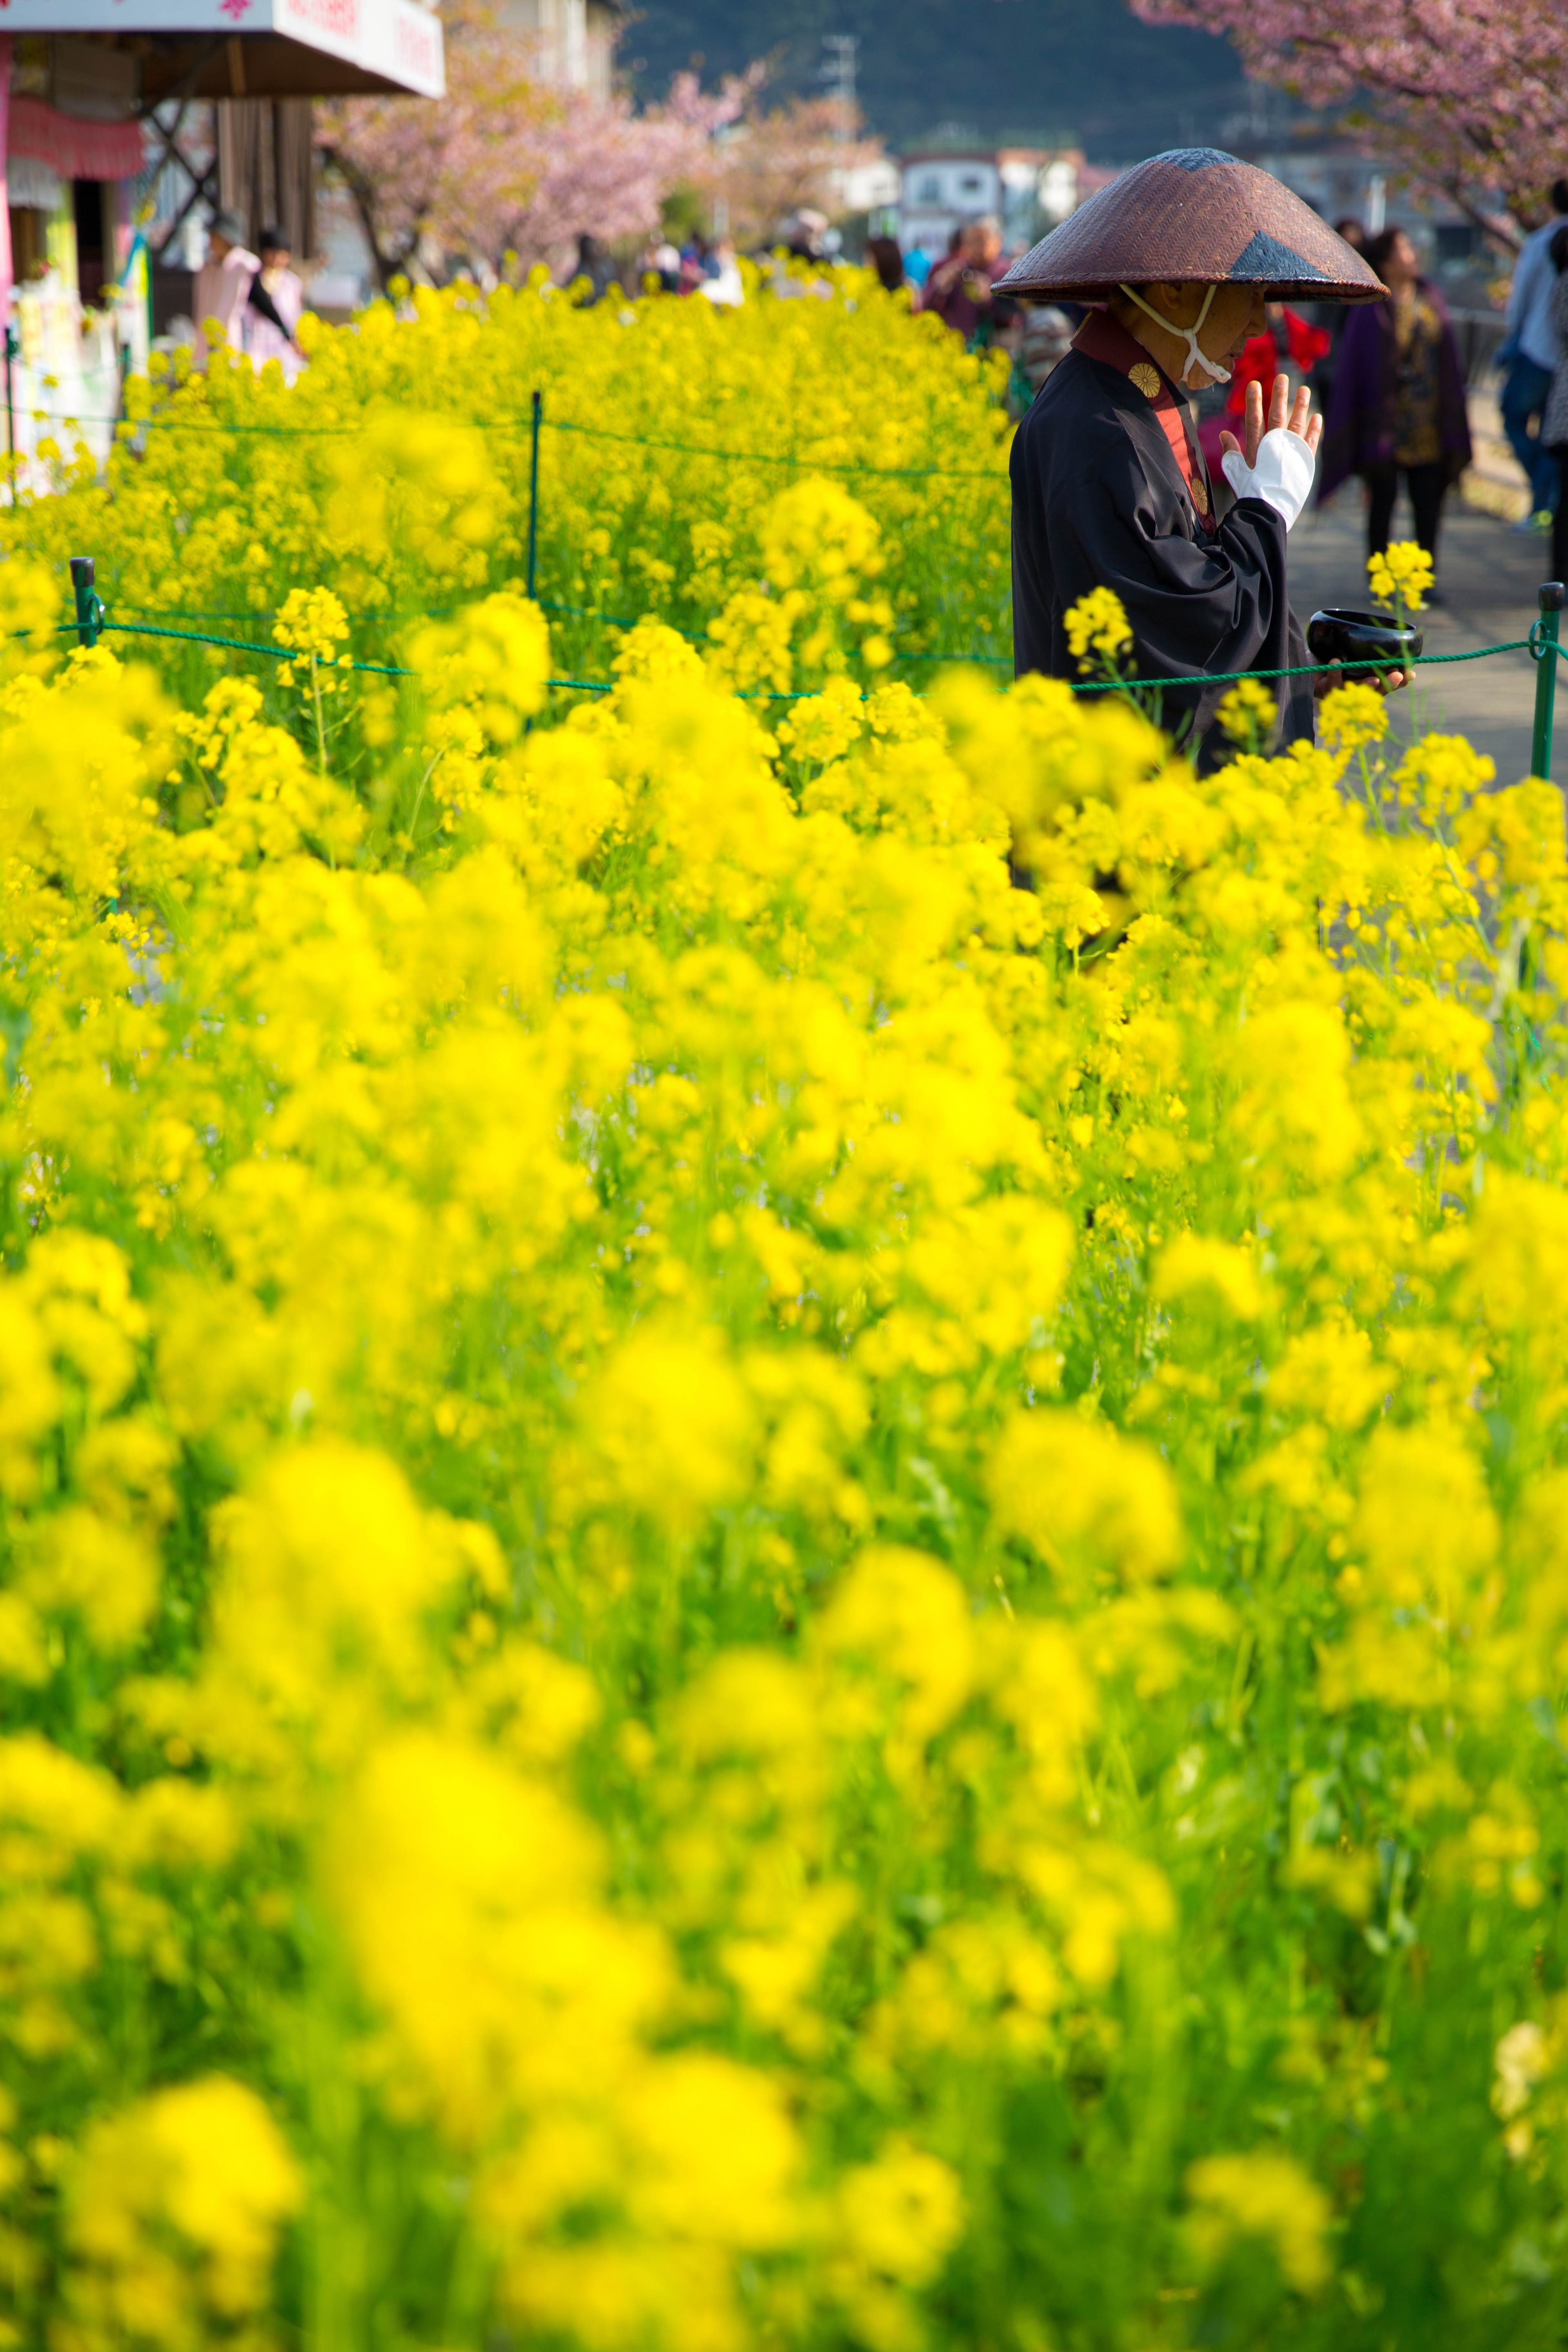
plant, field, meadow, flower, food, produce, vegetable, yellow, rapeseed, wildflower, canola, brassica, rural area, flowering plant, land plant, mustard plant, mustard and cabbage family, brassica rapa